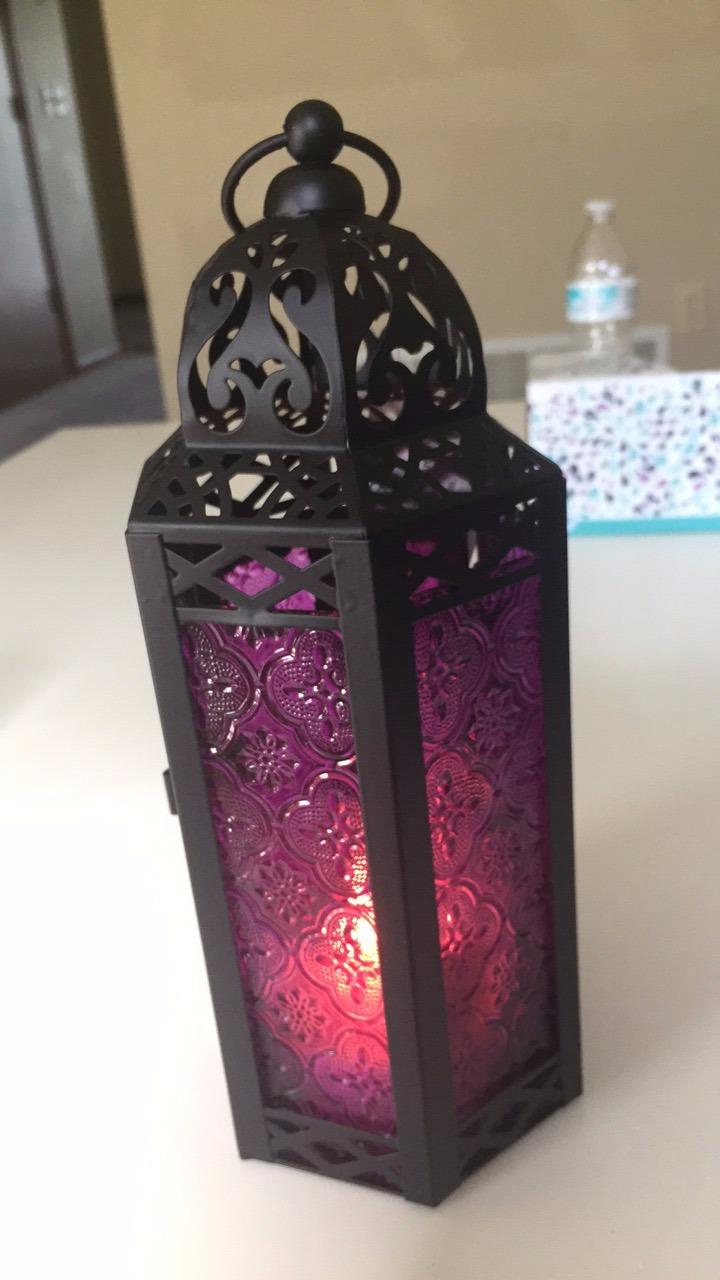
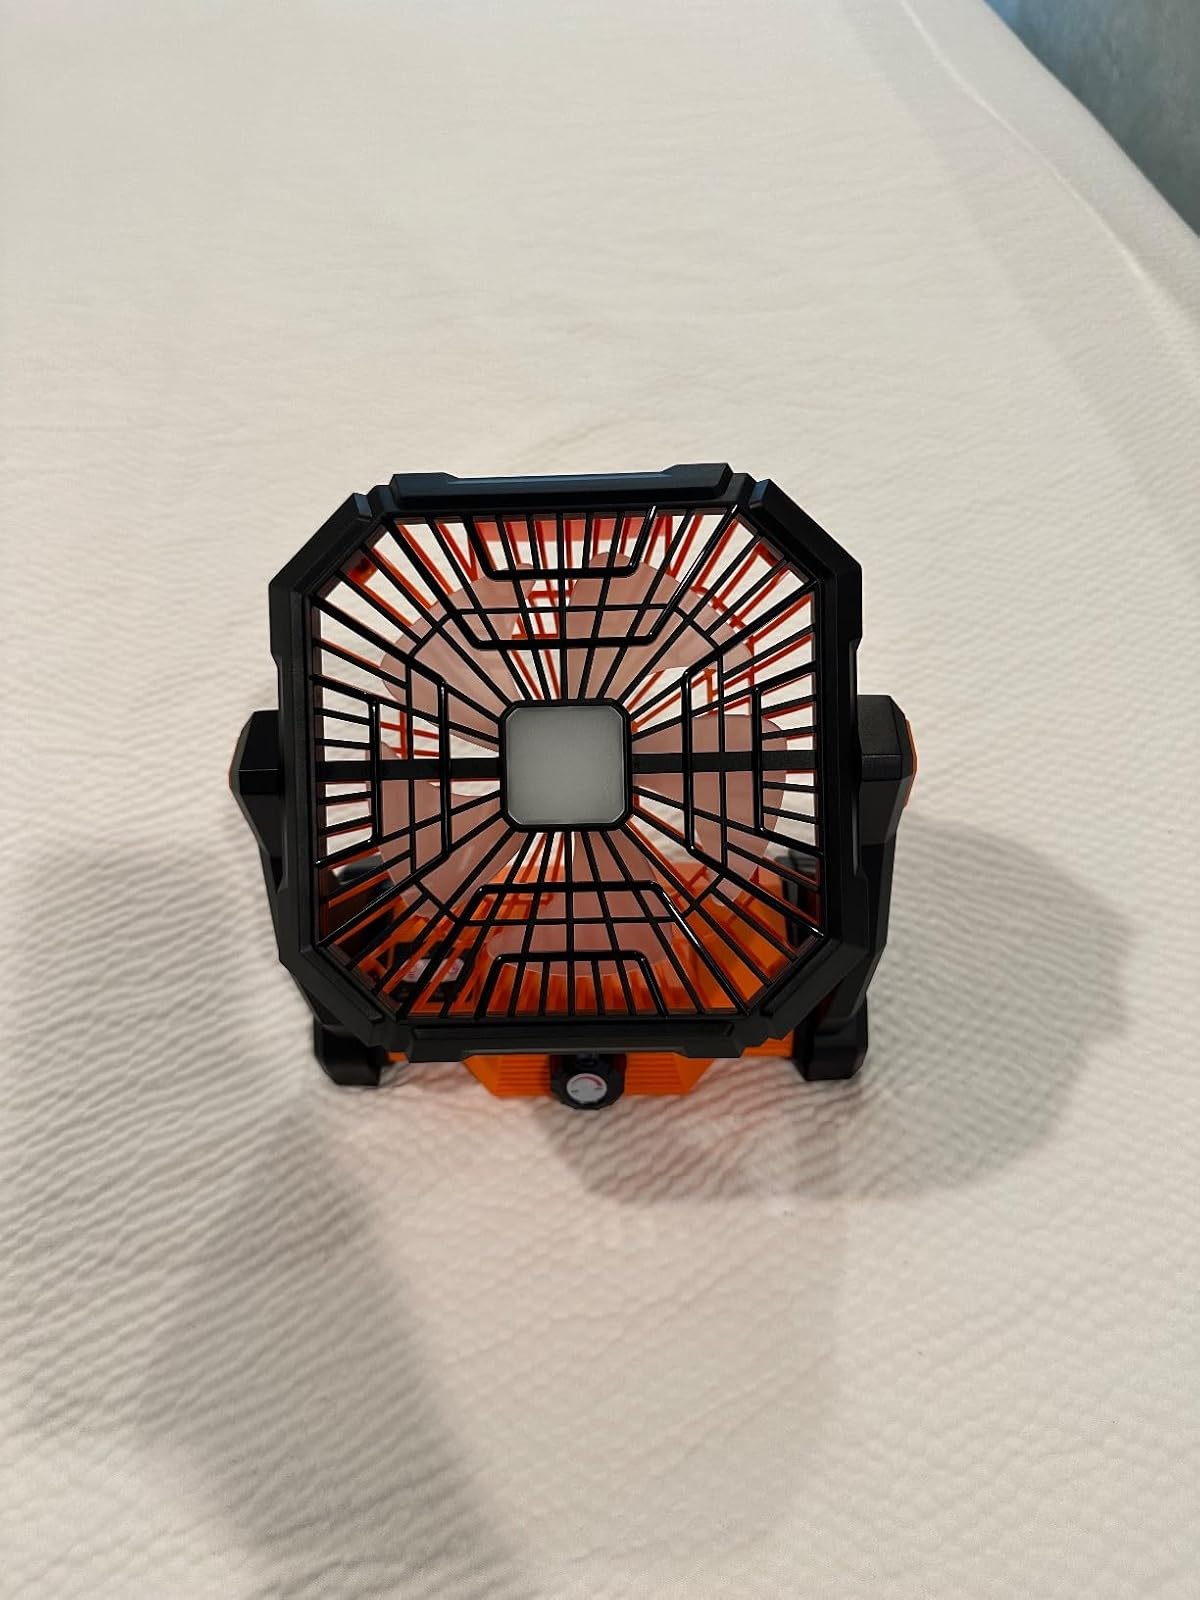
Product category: lantern
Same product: no